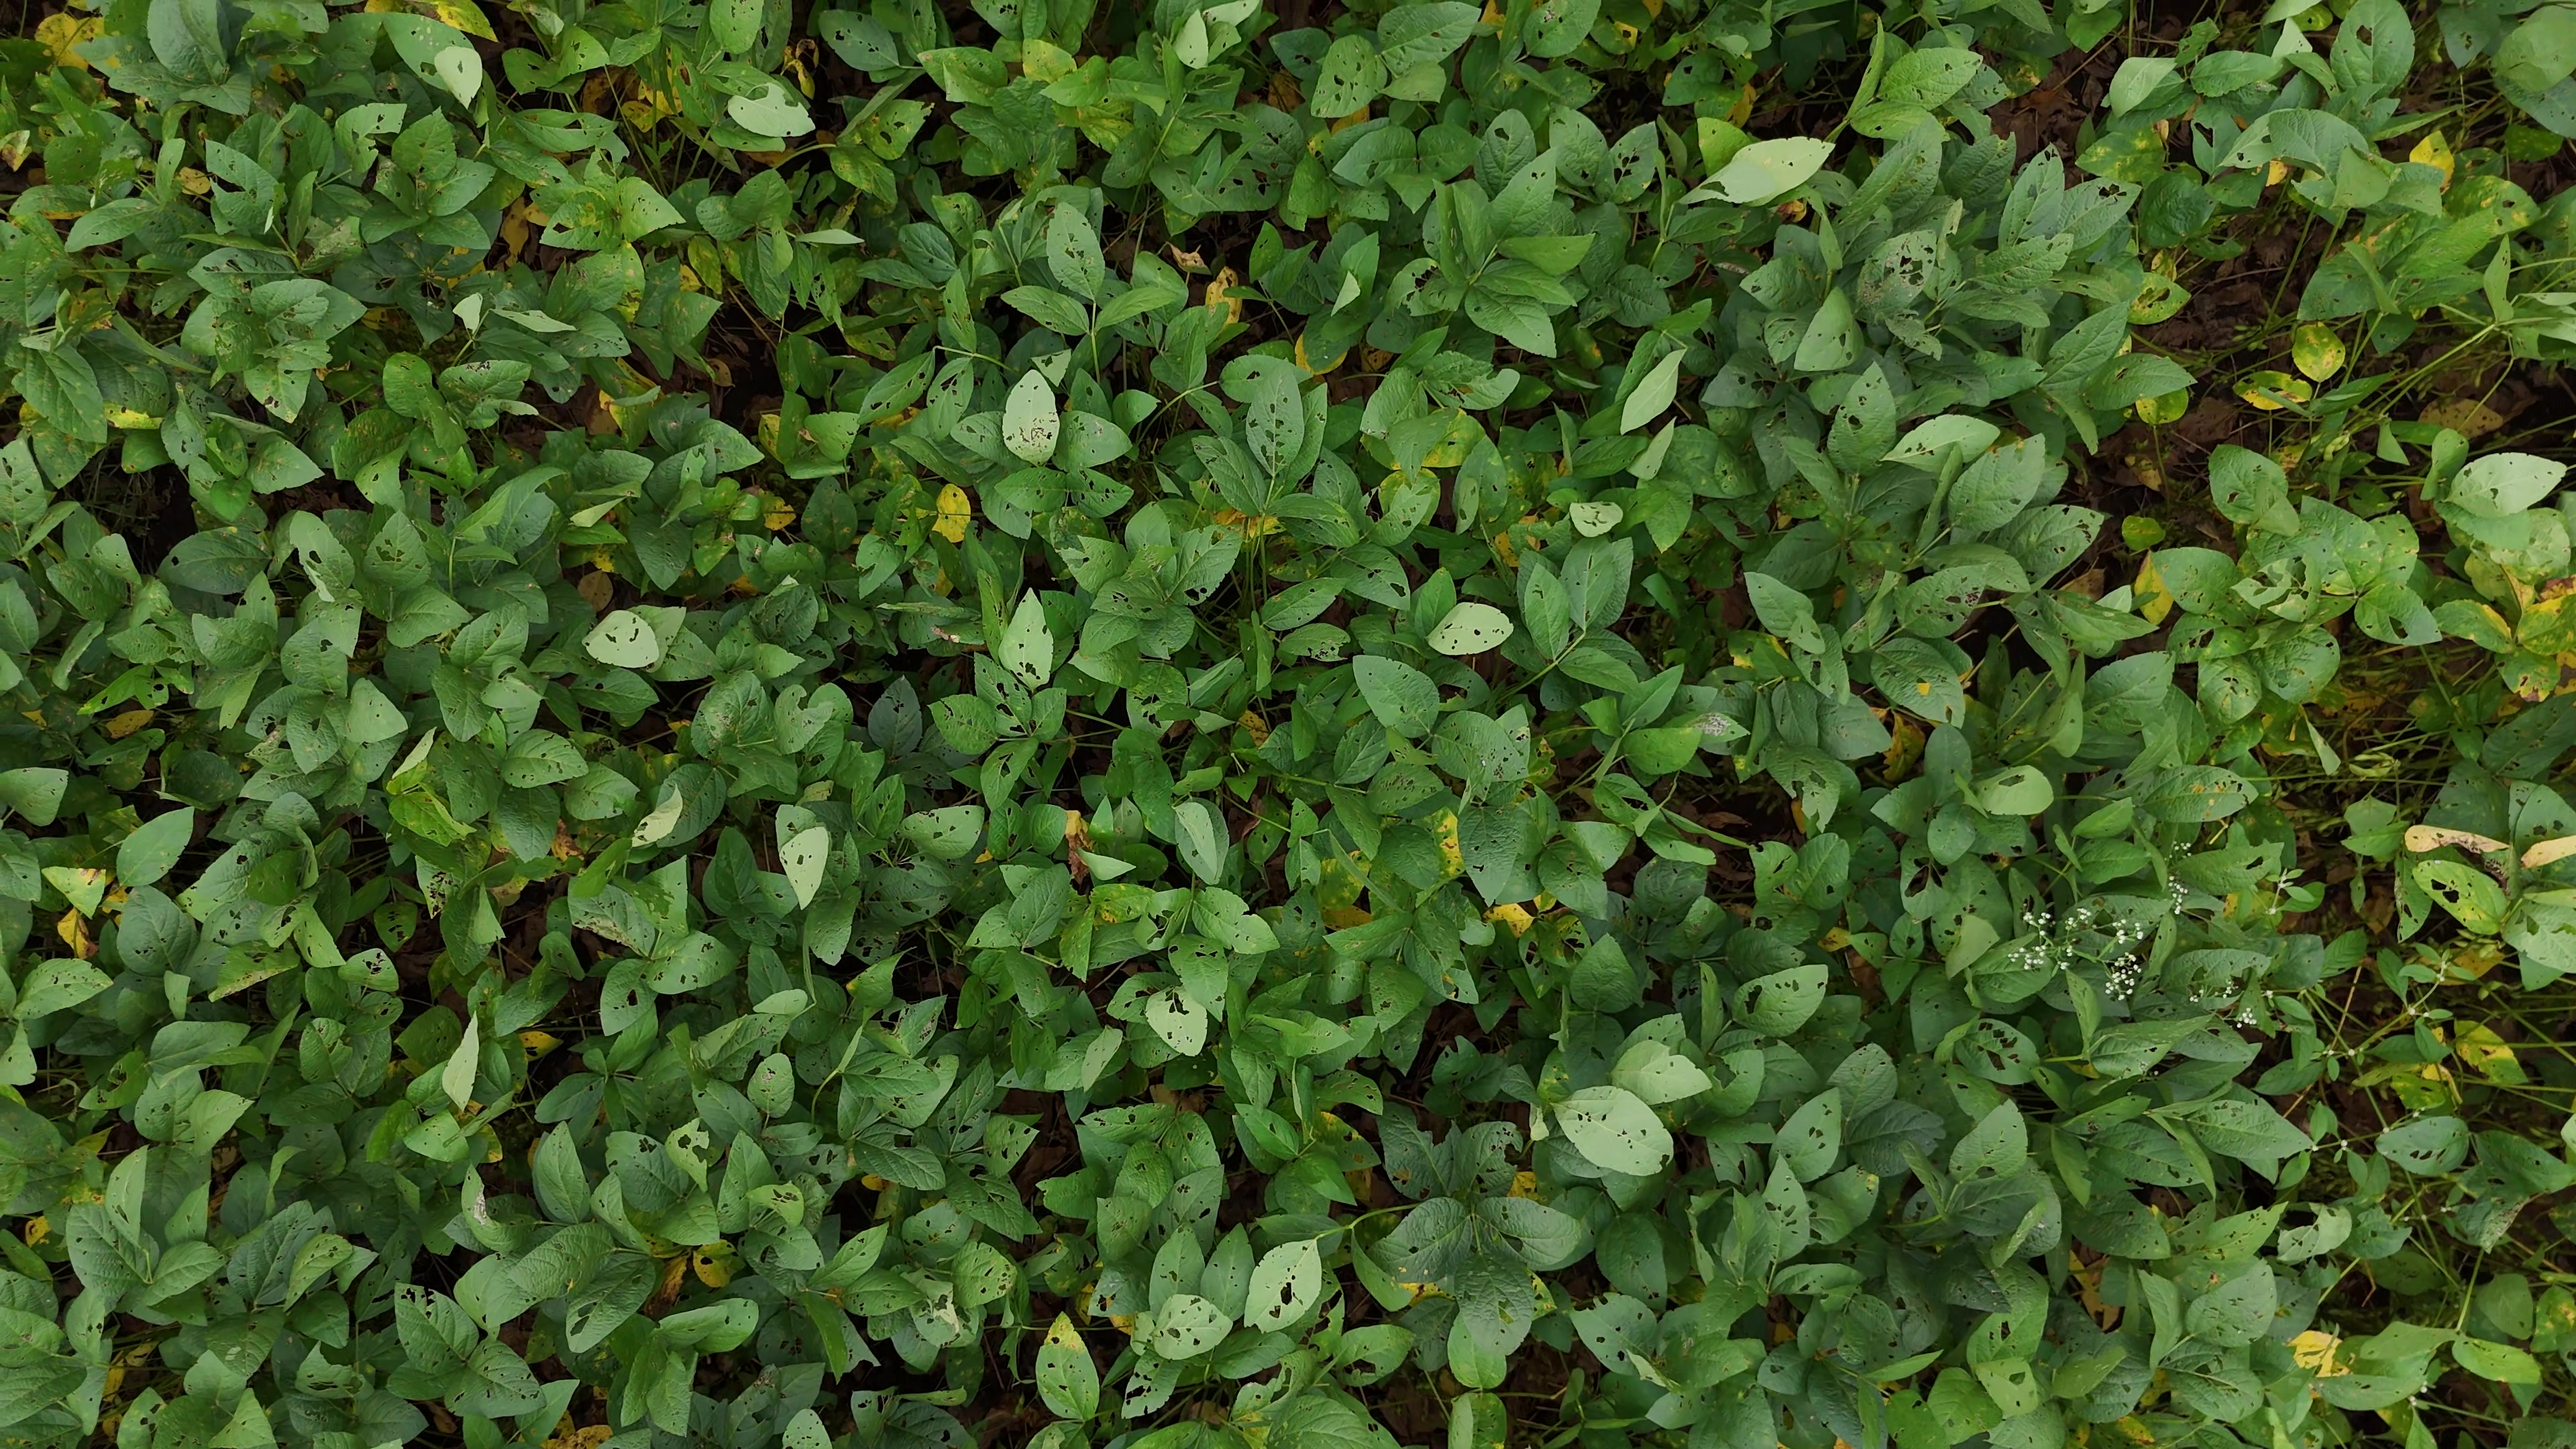
Label: Rust